Aundha Nagnath Temple

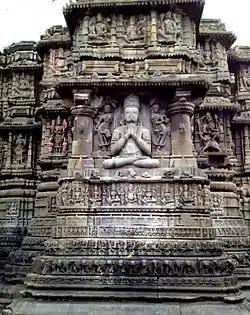

Aundha Nagnath Temple is an ancient Shiva temple located at Aundha Nagnath in the Hingoli district of Maharashtra, India. It is considered to be the eighth of the twelve Jyotirlinga shrines dedicated to Lord Shiva. The temple is a significant historical heritage site, representing a confluence of history, architecture, faith, and culture.